Lesbian pulp fiction

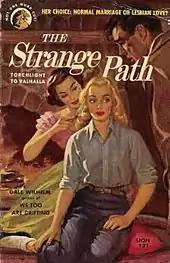
1953 cover of "The Strange Path" by Gale Wilhelm (illustration by Robert Maguire), originally published as "Torchlight to Valhalla" in 1938

In the early to mid-20th century, only a handful of books were published that addressed lesbians as characters in relationships with women. Those notable novels were published in hardcover and were as follows: